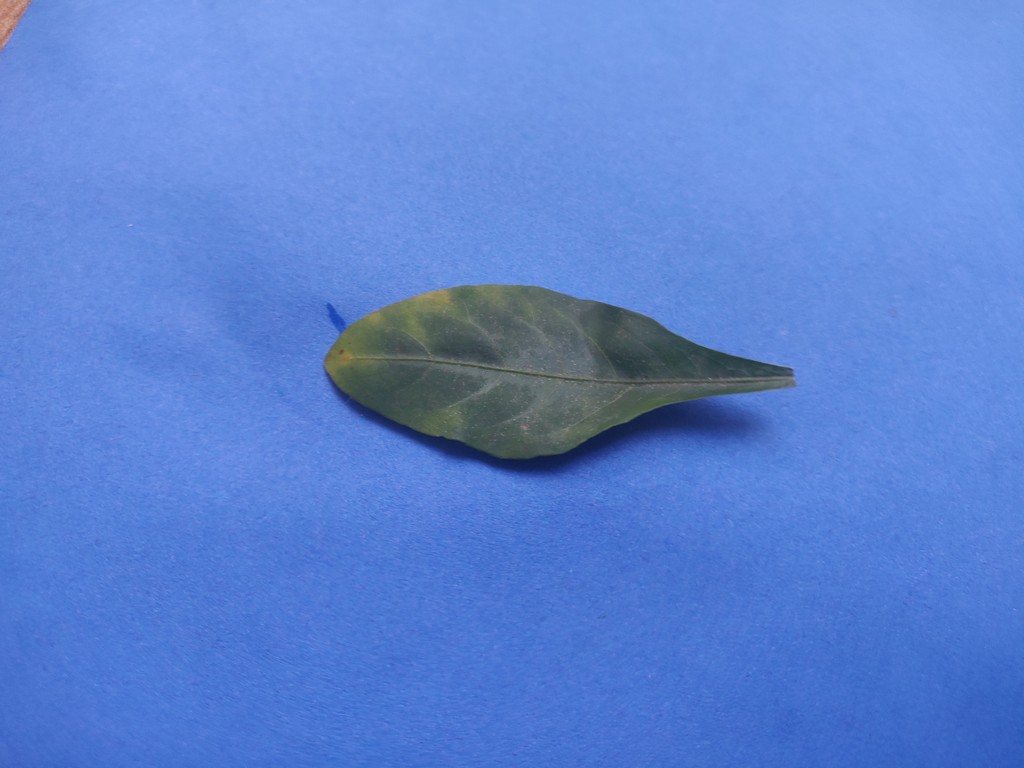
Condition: Unhealthy
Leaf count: single
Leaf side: front